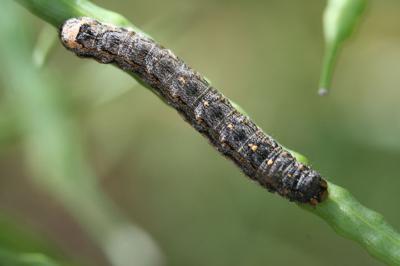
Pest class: cutworms